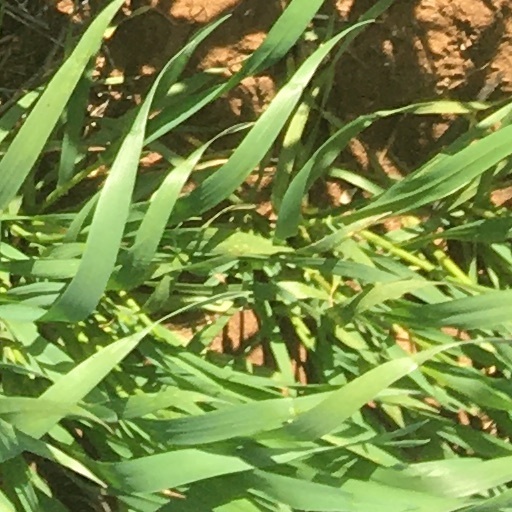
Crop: wheat